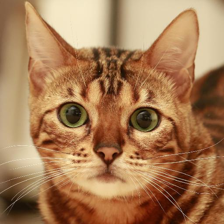
Label: animals